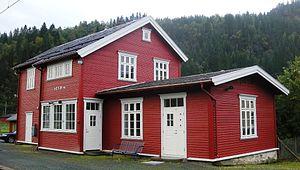
La gare de Hovin est une gare ferroviaire norvégienne de la ligne de Dovre située dans le village de Hovin qui fait partie de la commune de Melhus.